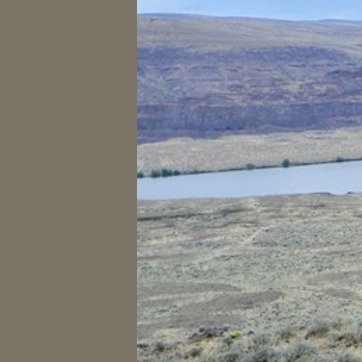
Material: water